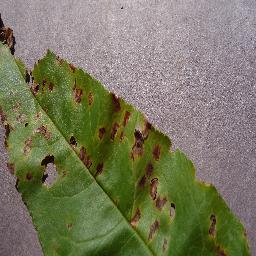
Label: Peach___Bacterial_spot